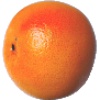
Label: Grapefruit Pink 1